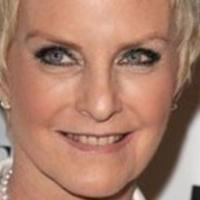
Age group: age 41-55